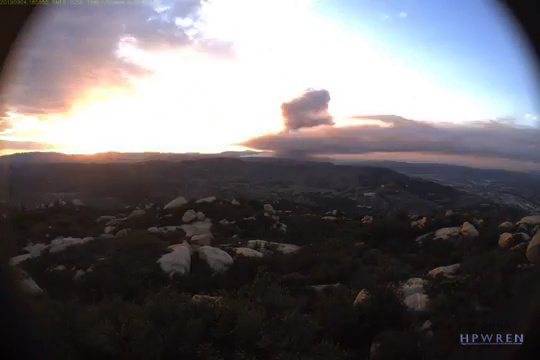
Fire: no
Smoke: yes